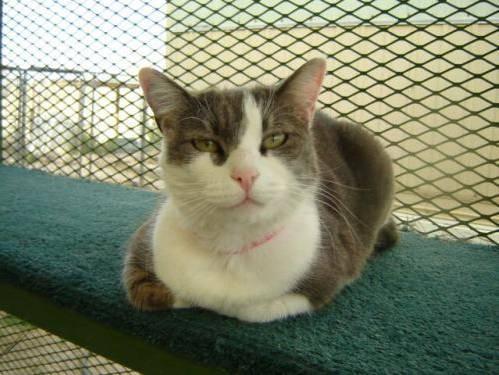
cat